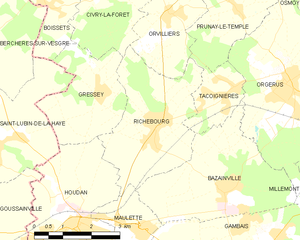
Carte des communes françaises Richebourg